Mereseini Vuniwaqa

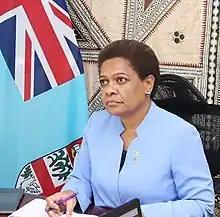

Mereseini Rakuita Vuniwaqa (born 18 June 1974) is a Fijian politician, who served as the Minister for Women, Children and Poverty Alleviation from 2016 until her resignation from the Fiji First Party in 2021. In November 2021, she was appointed as the Global Chair of the Family Planning 2030.